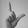
ASL letter: L